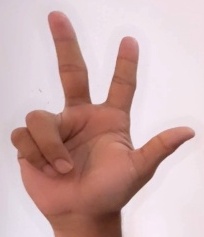
ASL sign: 3